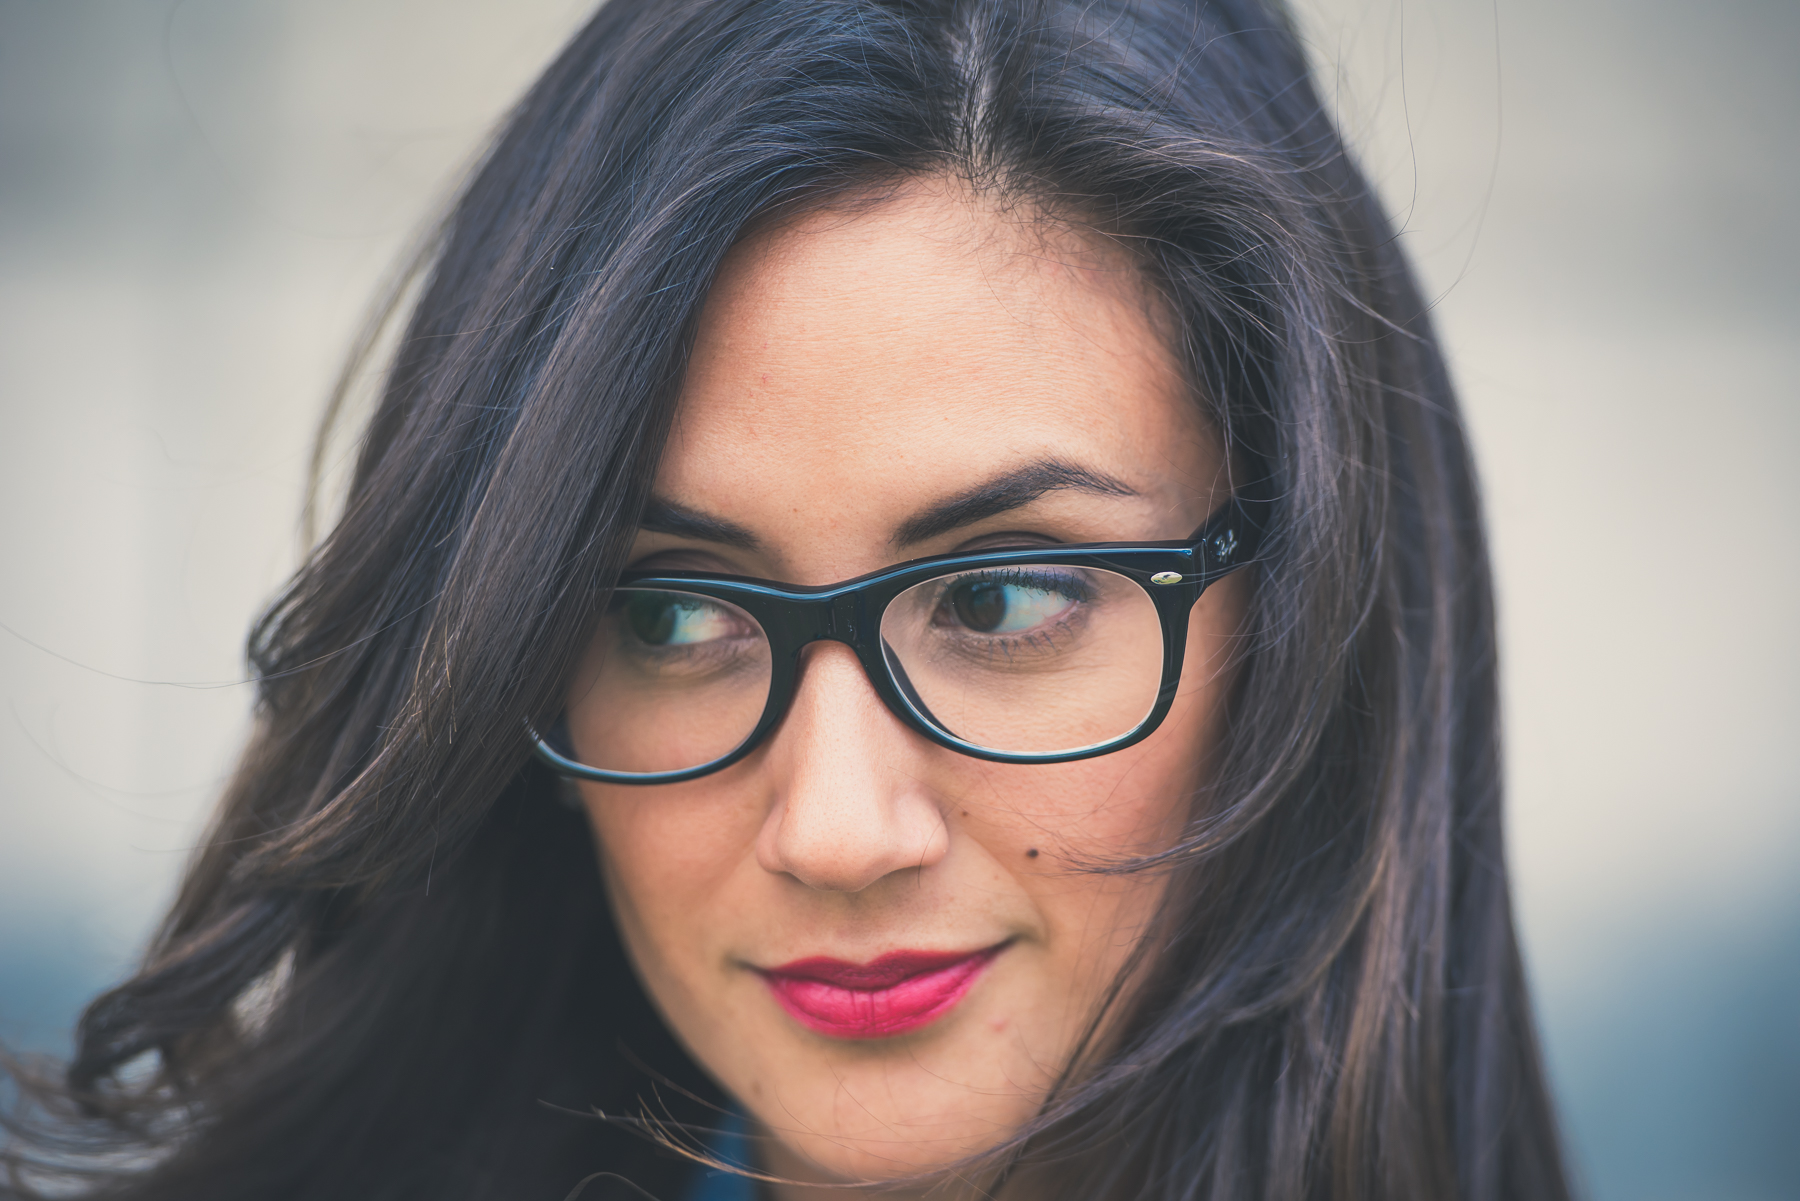
girl, woman, hair, photography, female, brunette, portrait, model, blue, facial expression, hairstyle, smile, long hair, close up, black hair, face, nose, sunglasses, eye, glasses, head, lips, eyewear, beauty, pretty, organ, lipstick, lenses, photo shoot, brown hair, portrait photography, vision care